Integrated circuit

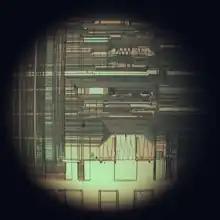
Upper interconnect layers on an Intel 80486DX2 microprocessor die

"Very-large-scale integration" (VLSI) is a development that started with hundreds of thousands of transistors in the early 1980s. As of 2023, maximum transistor counts continue to grow beyond 5.3 trillion transistors per chip.